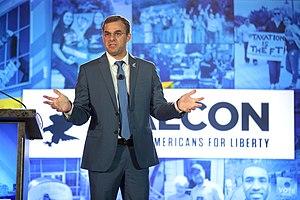
Justin Amash, né le 18 avril 1980 à Grand Rapids, est un homme politique américain, représentant républicain puis libertarien du Michigan à la Chambre des représentants des États-Unis depuis 2011.